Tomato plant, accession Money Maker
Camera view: vertical (180 deg); turntable rotation: 270 degrees
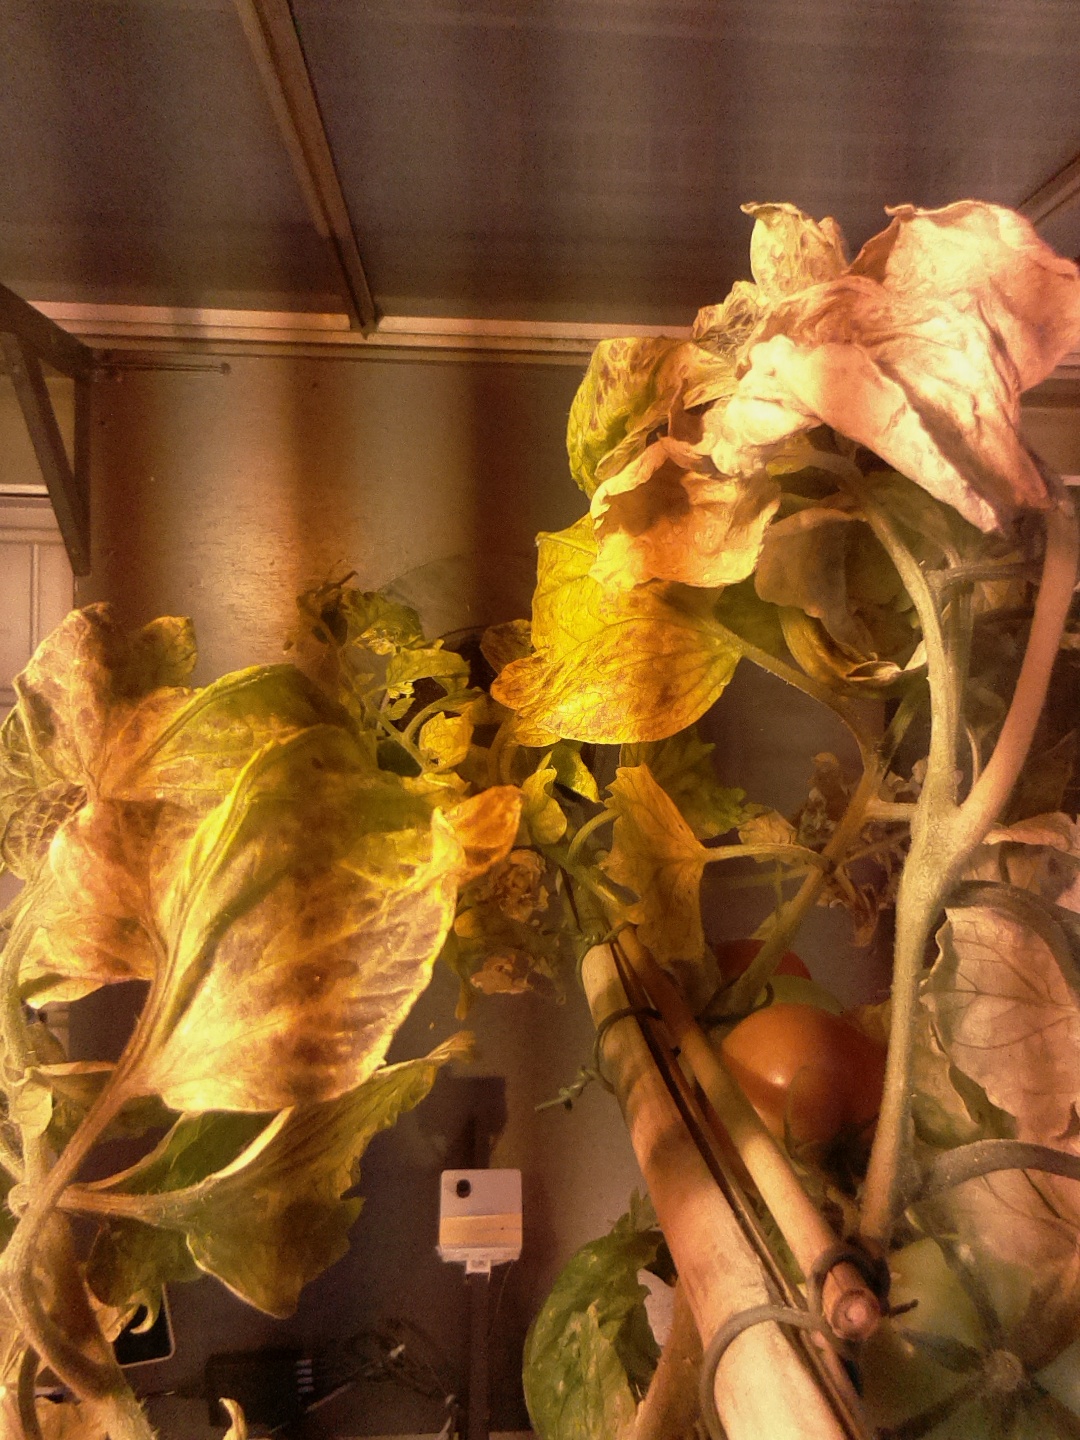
BBCH growth stage 83: 30%-40% of fruits show typical fully ripe color